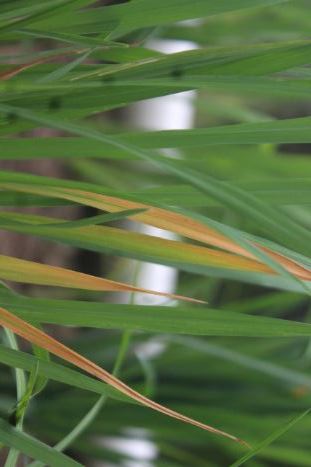
Disease: Tungro